Prešov

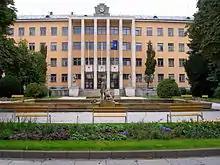
Military headquarters

By granting city privileges in 1299, the people of Prešov gained the right to elect their vogt. Such a vogt embodied the highest executive and judicial power in the city. He was elected among the esteemed burghers, usually for one year. The first vogt in the city of Prešov, whose name has been preserved, was Hanus called Ogh, who is mentioned in historical sources as early as 1314. However, historians have not been able to complete the complete list of all the vogts of Prešov until from 1497. For the first time, a woman became the highest representative of Prešov in 2014, when Andrea Turčanová became the winner of the election. In the elections of 2018, she strengthened her position and won the elections to the mayor of Prešov.